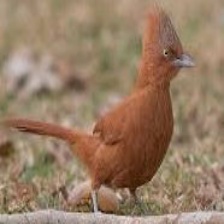
Species: CAATINGA CACHOLOTE
Scientific name: PSEUDOSEISURA CRISTAT